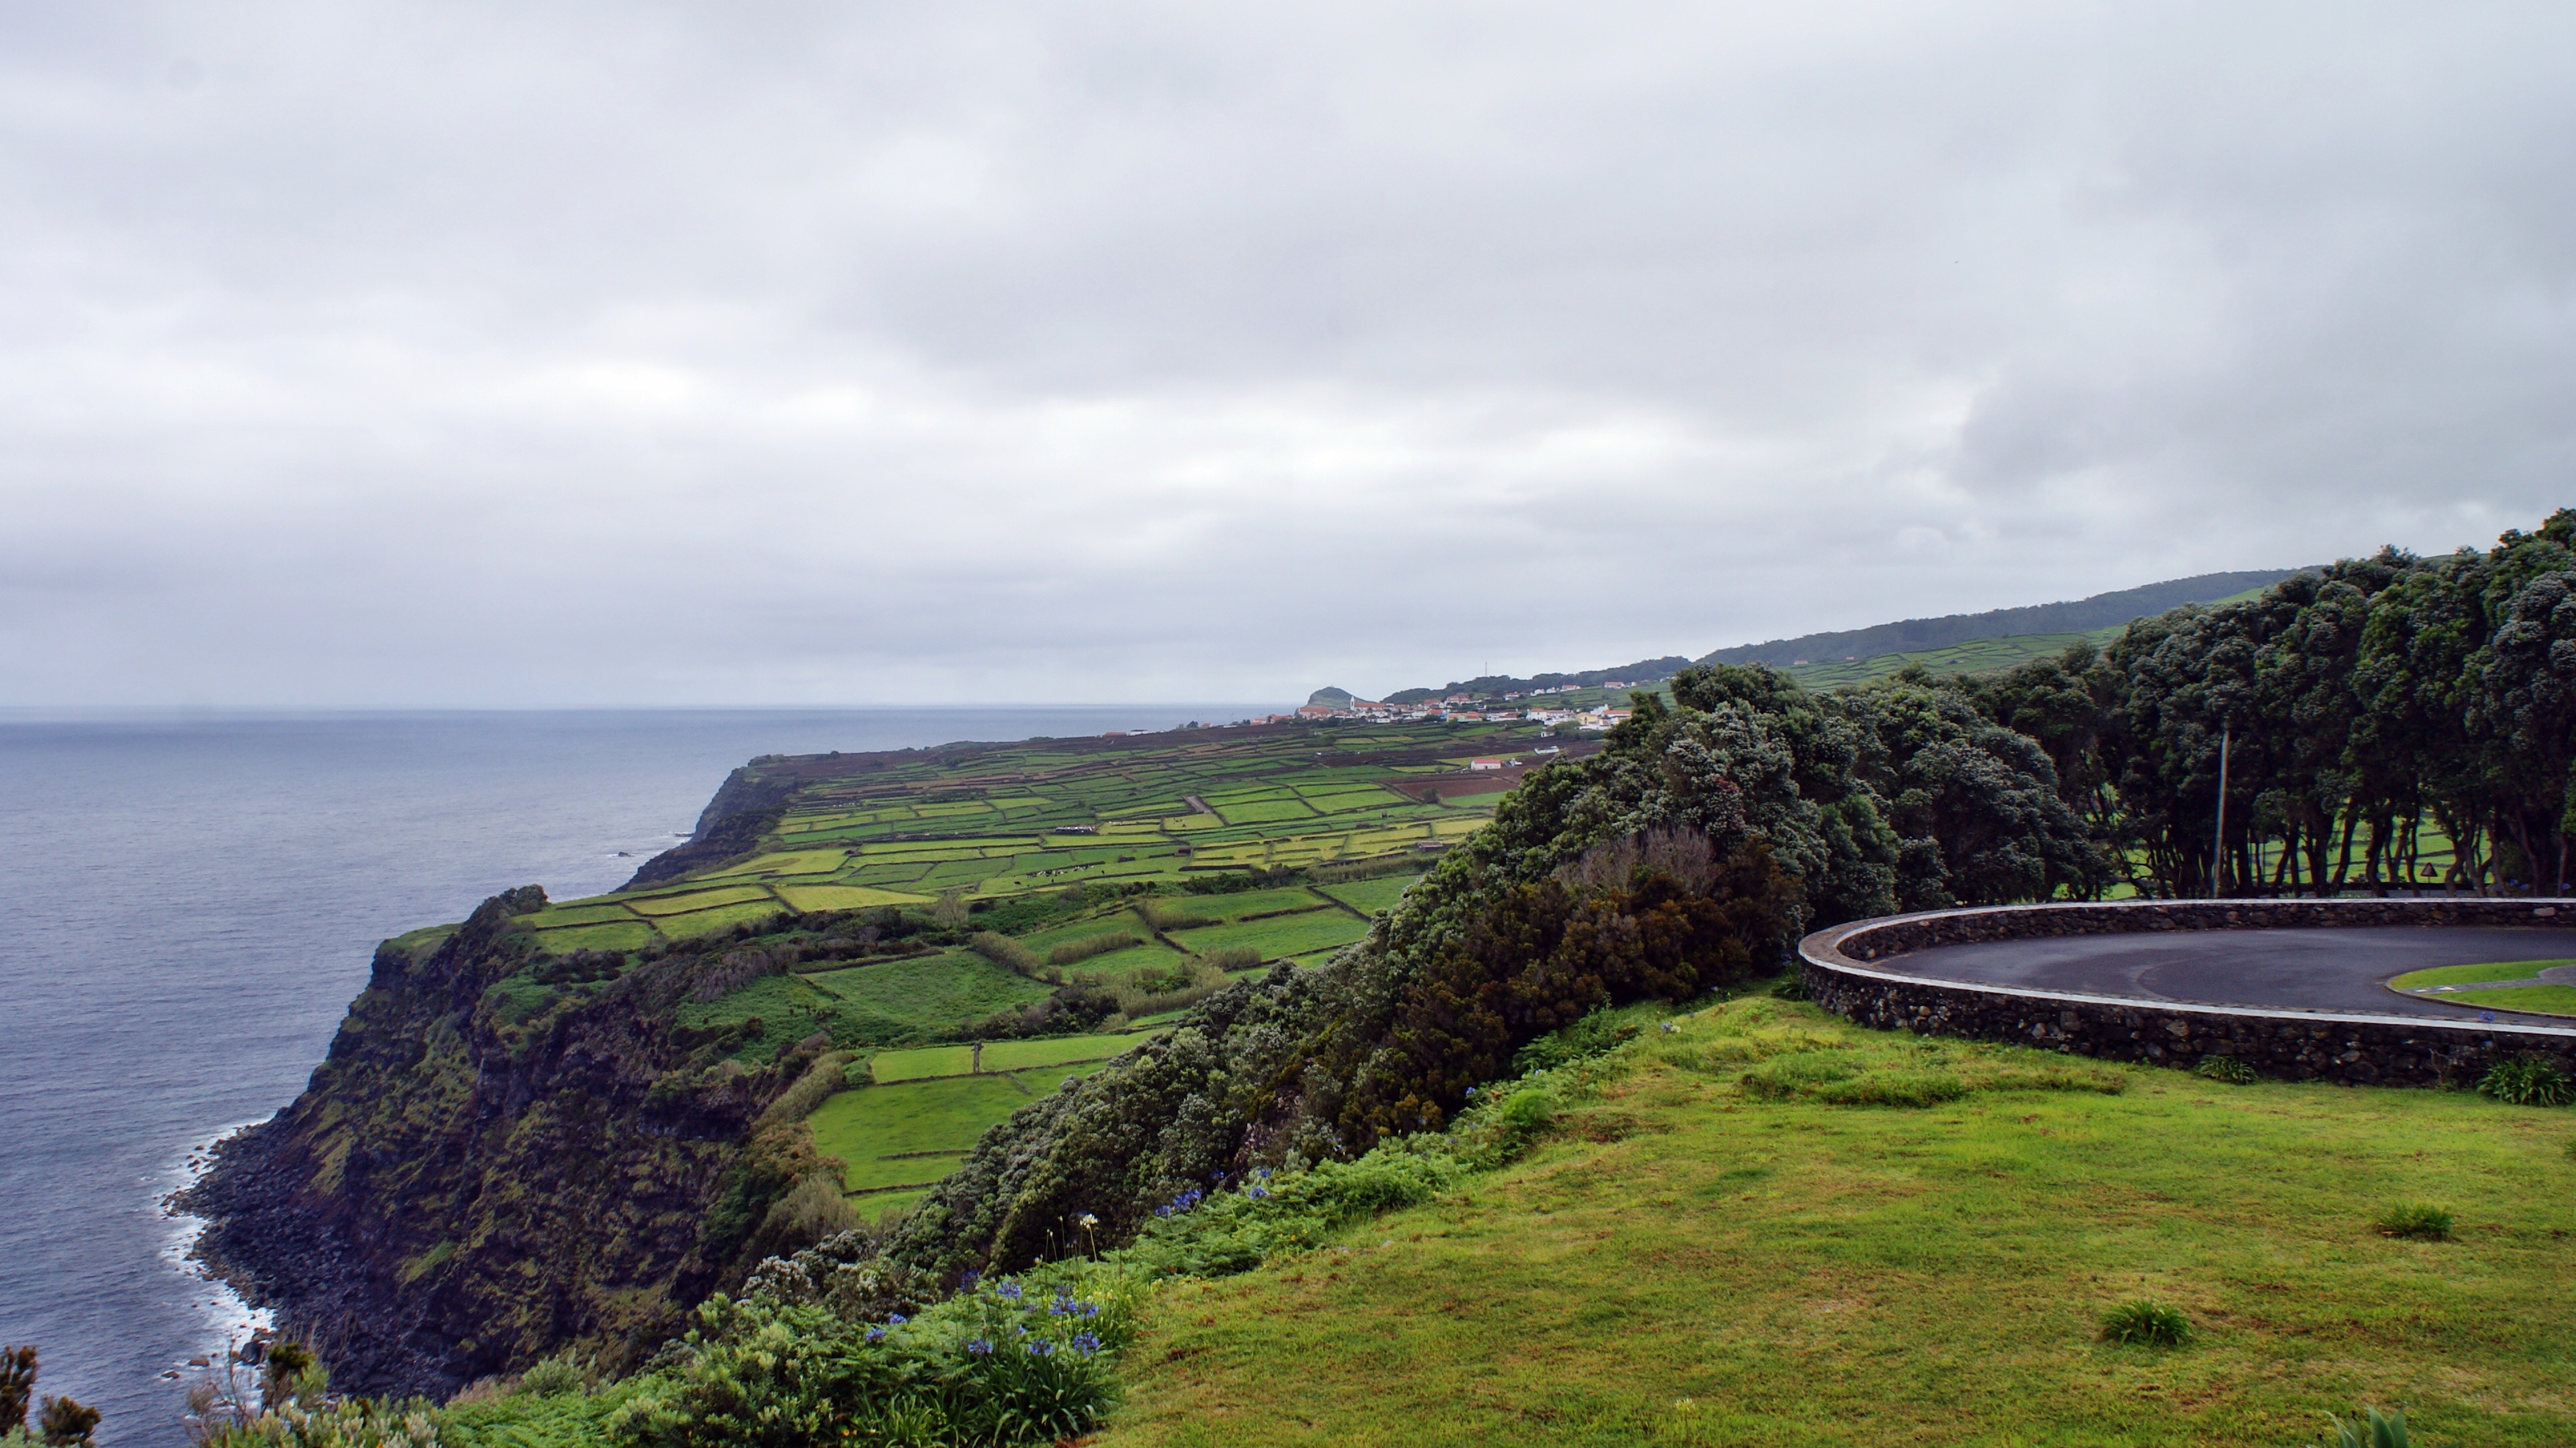
landscape, sea, coast, water, ocean, hill, shore, cliff, cove, bay, reservoir, terrain, waterway, cliffs, mar, cape, landform, azores, aerial photography, third, view serreta